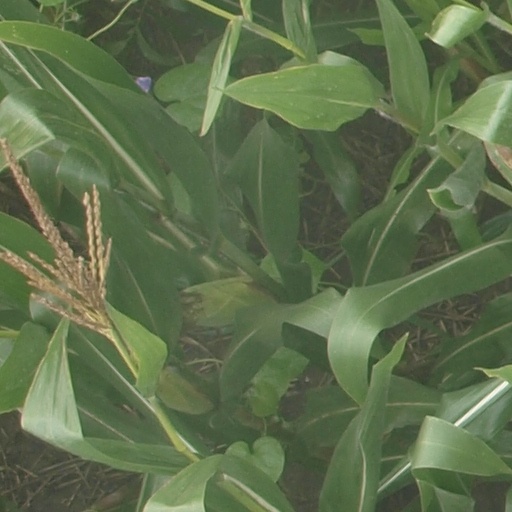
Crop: maize; corn